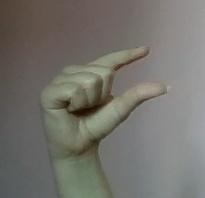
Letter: dal